Monaco Grand Prix

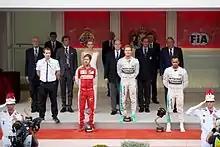
Previously, the ceremony was held in the Royal Box. 2015 Ceremony pictured

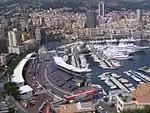
Monaco for the 2006 Grand Prix

For the decade from 1984 to 1993, the race was won by only two drivers, arguably the two best drivers in Formula One at the time – Frenchman Alain Prost and Brazilian Ayrton Senna. Prost, already a winner of the support race for Formula Three cars in 1979, took his first Monaco win at the 1984 race. The race started 45 minutes late after heavy rain. Prost led briefly before Nigel Mansell overtook him on lap 11. Mansell crashed out five laps later, letting Prost back into the lead. On lap 27, Prost led from Ayrton Senna's Toleman and Stefan Bellof's Tyrrell. Senna was catching Prost, and Bellof was catching both of them in the only naturally aspirated car in the race. However, on lap 31, the race was controversially stopped due to conditions deemed to be undriveable. Later, FISA fined the clerk of the course, Jacky Ickx, $6,000 and suspended his licence for not consulting the stewards before stopping the race. The drivers received only half of the points that would usually be awarded, as the race had been stopped before two-thirds of the intended race distance had been completed.